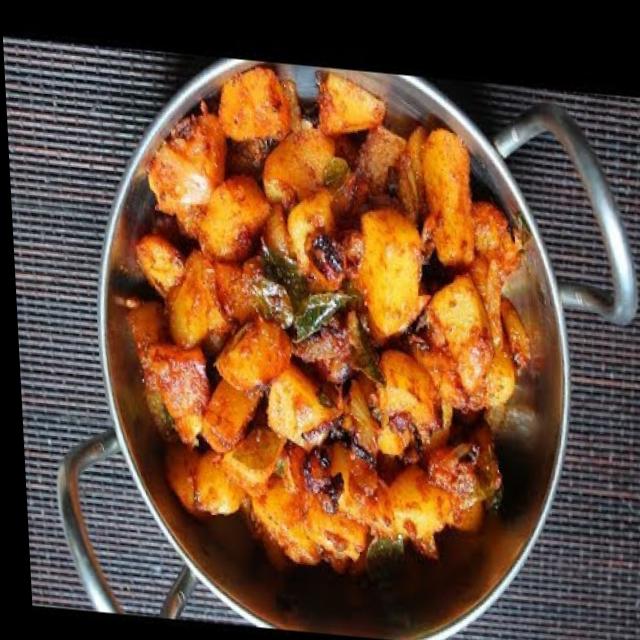
Dish: aloo_masala